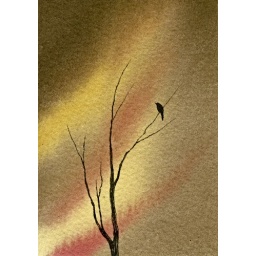
bird in tree sunrise